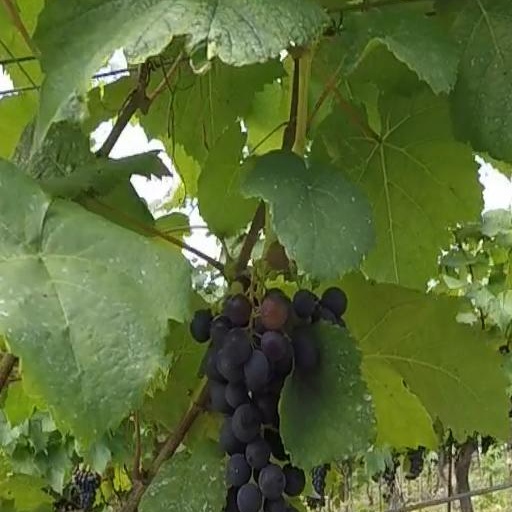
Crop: grape